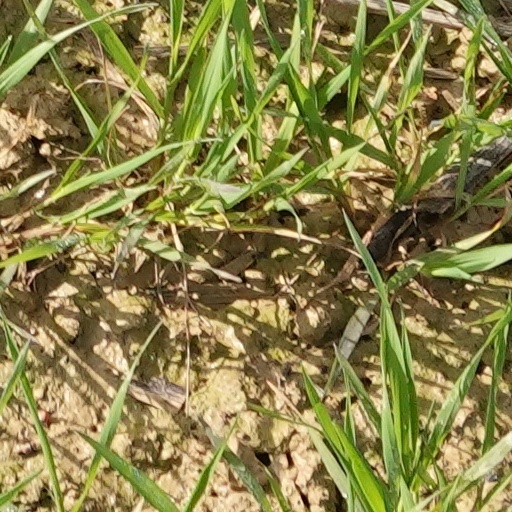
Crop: wheat